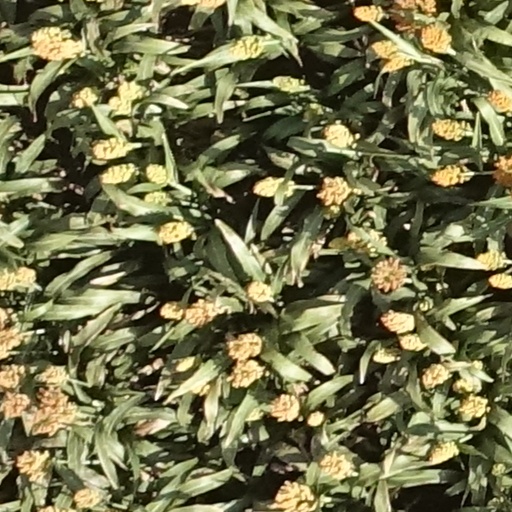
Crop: sorghum